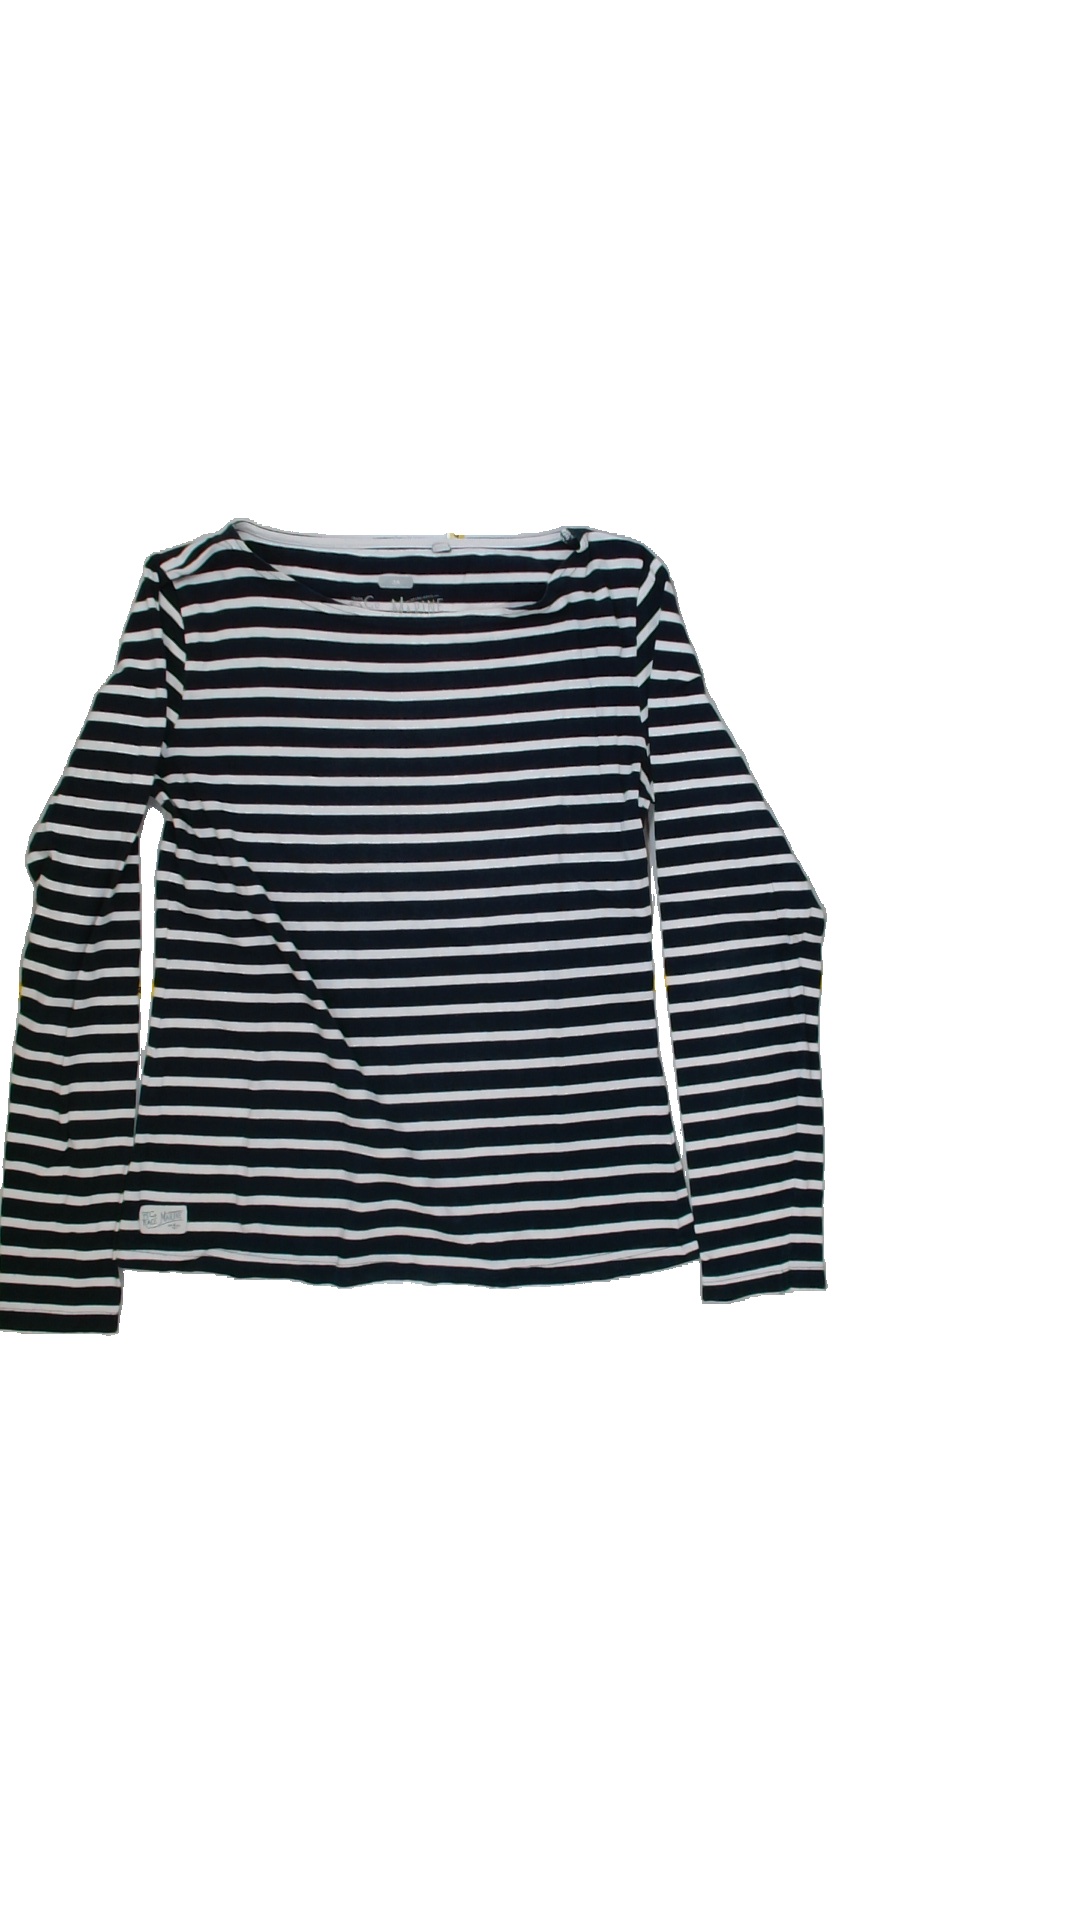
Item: Shirt (Ladies)
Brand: Not Applicable
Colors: Blue, White
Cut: C-collar, Regular
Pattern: Striped
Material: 85%cotton 15%acrylic
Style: No trend
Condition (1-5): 3
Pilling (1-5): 4
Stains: Yes
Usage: Export
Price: <50